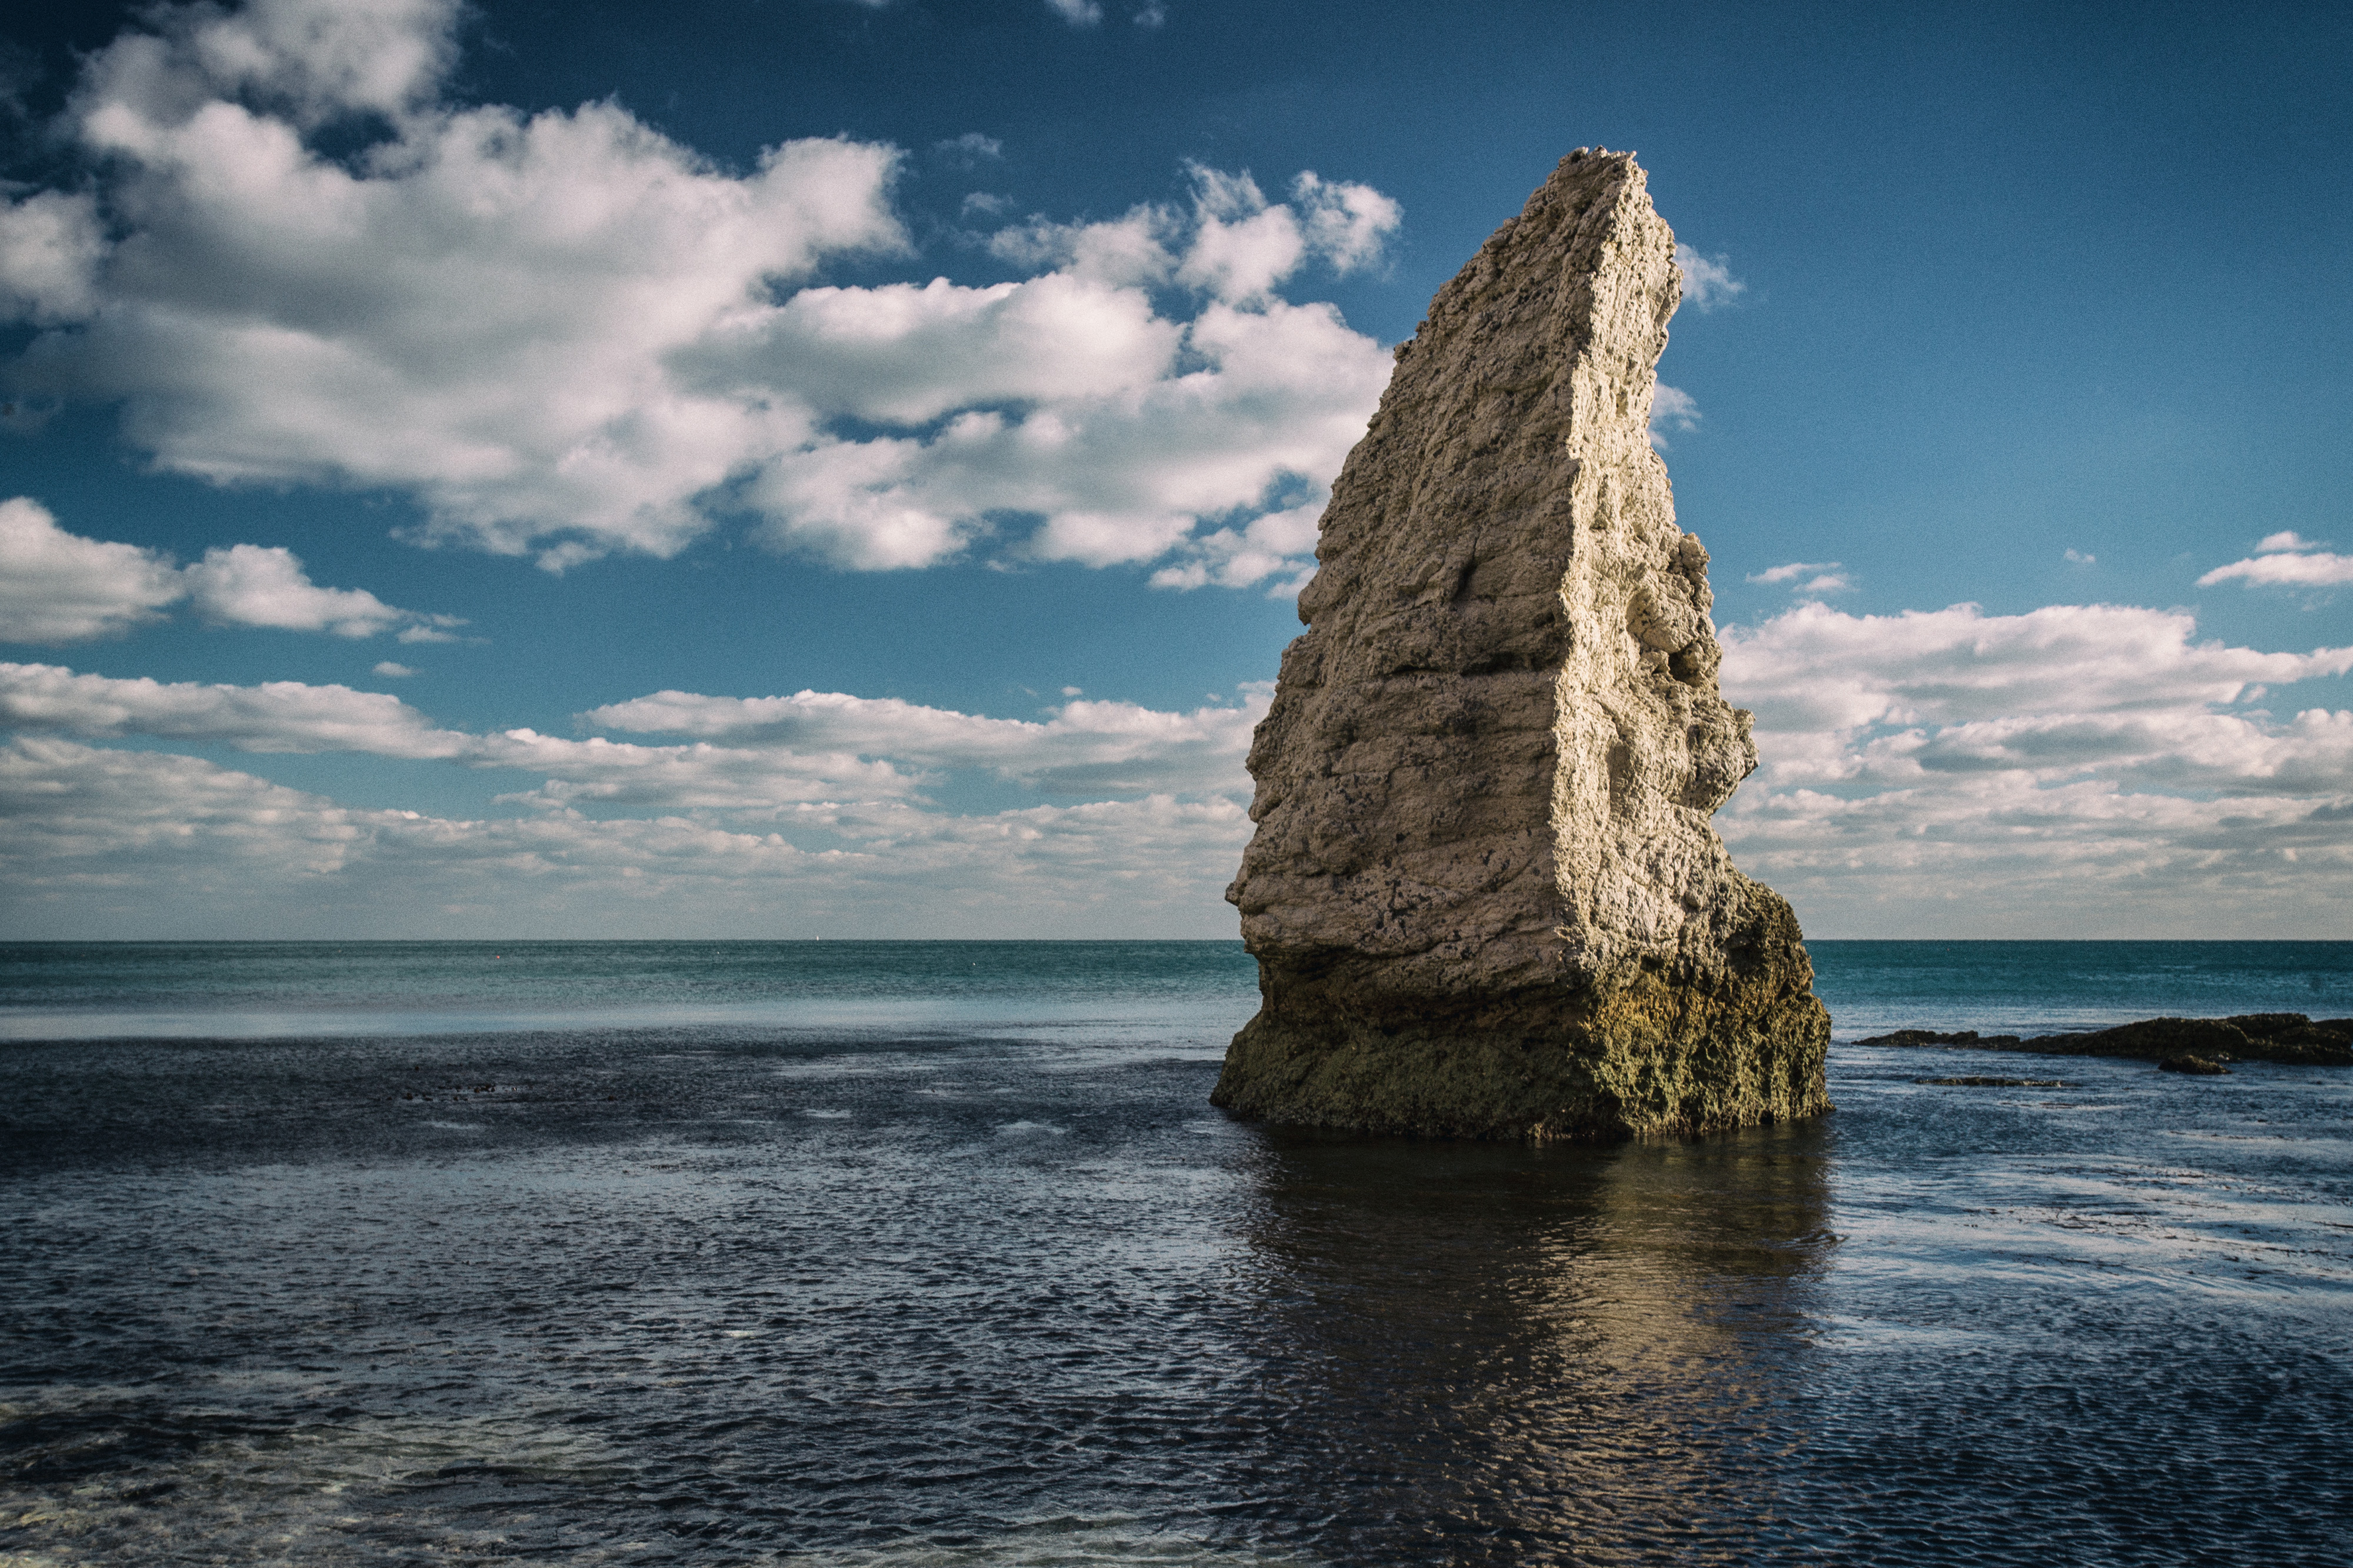
rock, sea, sky, nature, ocean, water, blue, formation, coast, natural landscape, cloud, stack, coastal and oceanic landforms, azure, horizon, beach, cliff, wave, skerry, tropics, calm, klippe, promontory, landscape, geology, headland, vacation, island, igneous rock, outcrop, terrain, meteorological phenomenon, islet, wind wave, cumulus, tourism, bay